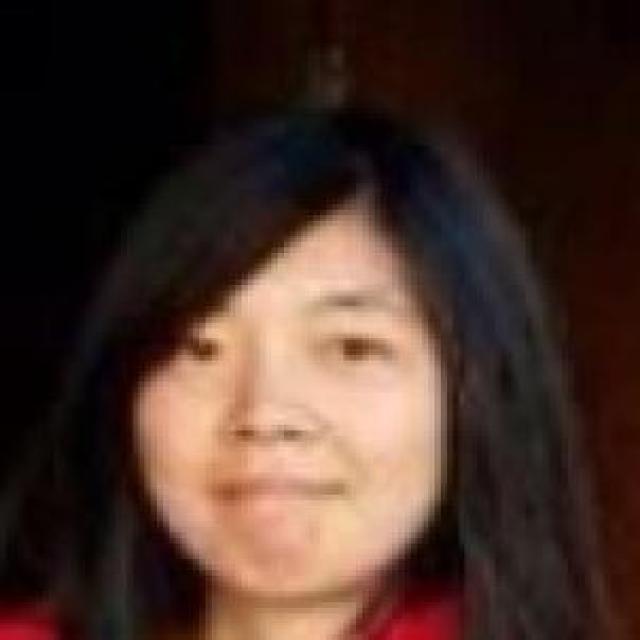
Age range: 21-44